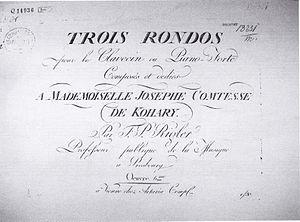
Franz Xaver Paul Rigler est un virtuose du piano, compositeur, pédagogue et théoricien autrichien.